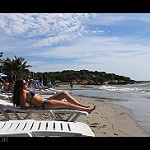
Label: sea